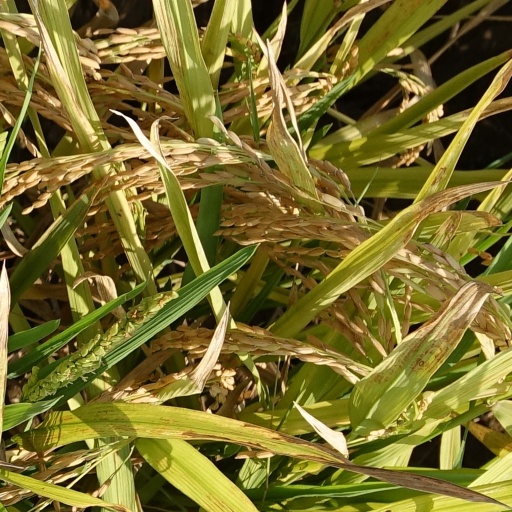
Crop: rice